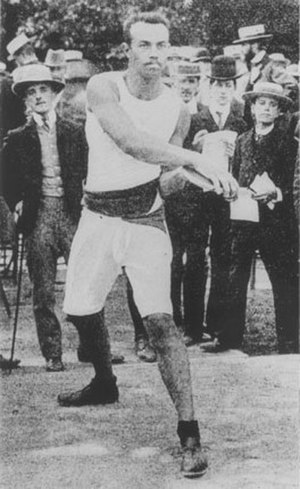
Rudolf Bauer
Rezső ("Rudolf") Bauer
Rezső Bauer var en ungarsk atlet som deltog i OL 1900 i Paris.